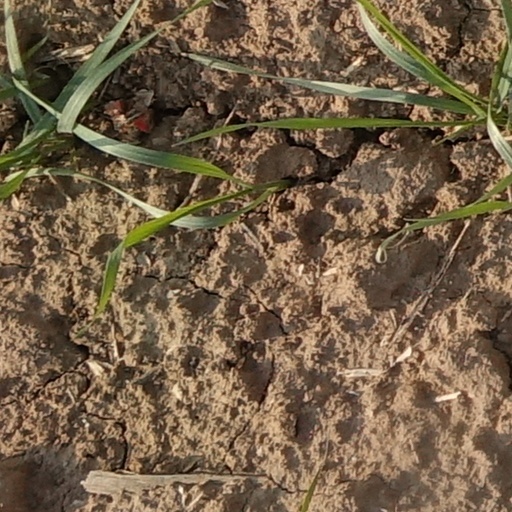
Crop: wheat